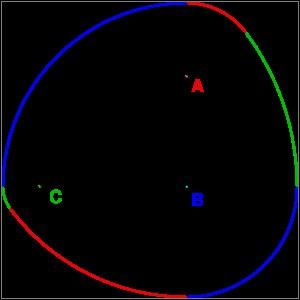
En géométrie, une courbe de largeur constante est une courbe plane fermée dont la largeur, mesurée par la distance entre deux droites parallèles opposées qui lui sont tangentes, est la même quelle que soit l'orientation de ces droites.